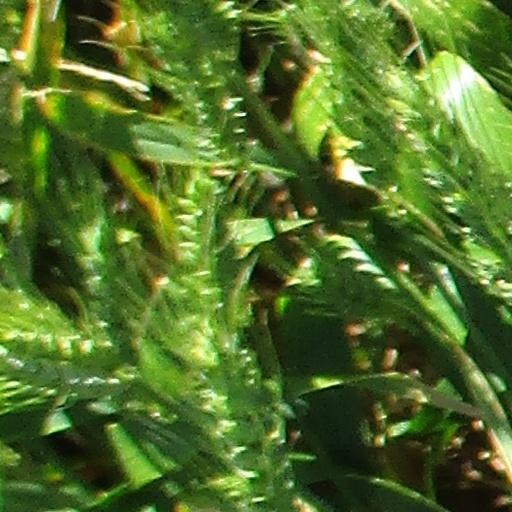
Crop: wheat